Oishi Matashichi

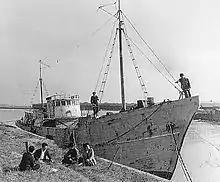
"Daigo Fukuryū Maru" ("Lucky Dragon 5")

(January 1934 – 7 March 2021) was a Japanese anti-nuclear activist and author, and was a fisherman exposed to the radioactive fallout of the Bravo Nuclear Test in the Marshall Islands on March 1, 1954. He was one of twenty-three fisherman on the vessel "Daigo Fukuryū Maru". Their catch of tuna and shark was also found to be contaminated with radiation, resulting in two tons of tuna buried at Tsukiji fish market instead of being sold. Members of the crew suffered from acute radiation syndrome, with Kuboyama Aikichi dying of a related infection six months later. Ōishi was hospitalized for several months. He quit the fishing industry and moved to Tokyo to open a laundromat, which he ran for fifty years. His first child was stillborn and he later developed liver cancer.